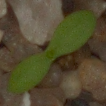
Label: scentless_mayweed